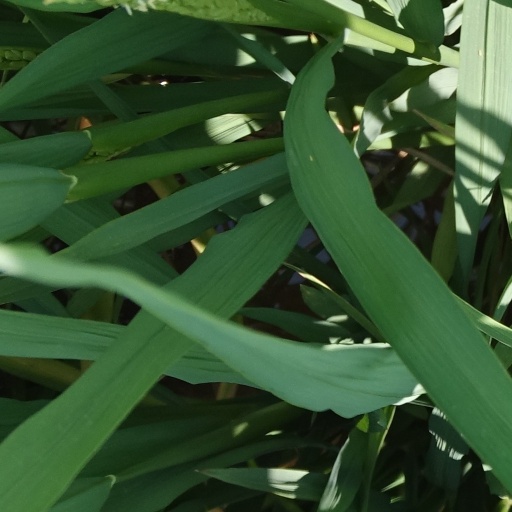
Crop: rice